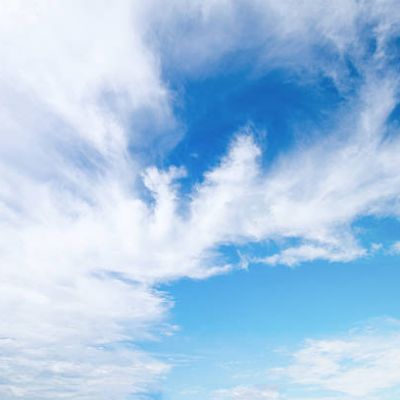
Cloud type: Cirrocumulus (Cc)